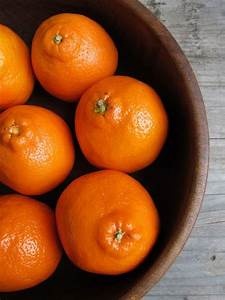
Label: mandarine